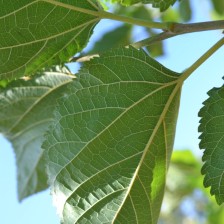
Variety: ChiangMaiBuriram60